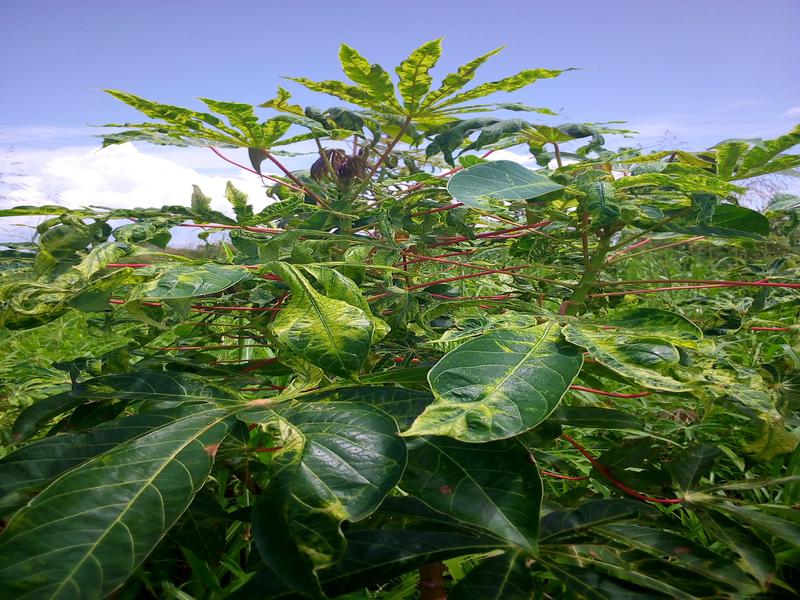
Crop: cassava
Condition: mosaic_disease